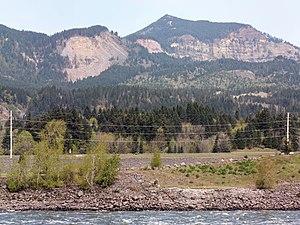
Le pic Greenleaf, en anglais Greenleaf Peak, est une montagne de la chaîne des Cascades dans l'État de Washington dans le Nord-Ouest des États-Unis.